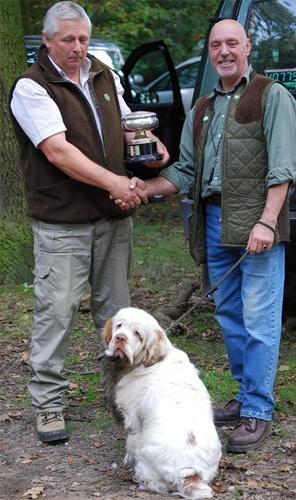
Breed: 235-n000097-clumber